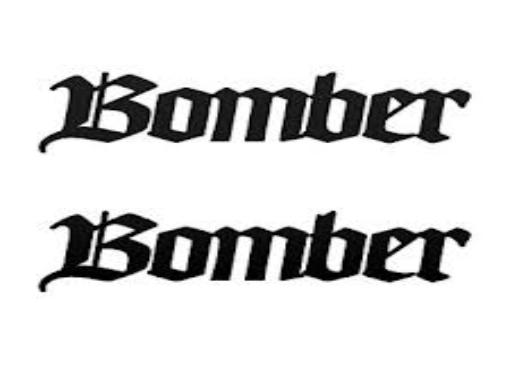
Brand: Bomber
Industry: Clothes